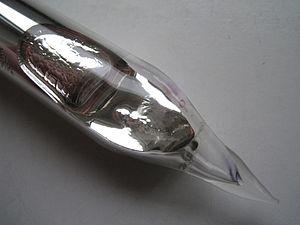
Un métal alcalin est un élément chimique de la première colonne du tableau périodique, à l'exception de l'hydrogène. Ce sont le lithium ₃Li, le sodium ₁₁Na, le potassium ₁₉K, le rubidium ₃₇Rb, le césium ₅₅Cs et le francium ₈₇Fr. Il s'agit de métaux du bloc s ayant un électron dans la couche de valence. Ils forment une famille très homogène offrant le meilleur exemple des variations des propriétés chimiques et physiques entre éléments d'un même groupe du tableau périodique.